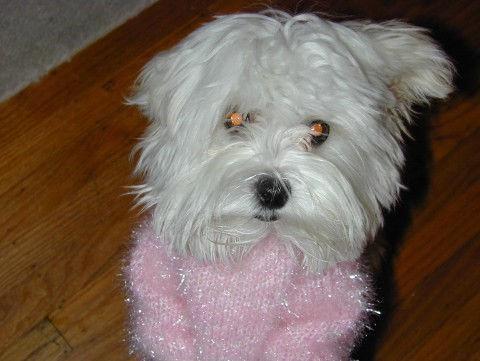
Maltese_dog